Cassia abbreviata

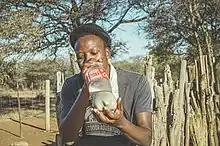
Drinking "monepenepe" in Botswana.

"Cassia abbreviata" is native to east, northeast, south, and west-central Africa; found in Botswana, the DRC, Kenya, Mozambique, Namibia, Somalia, South Africa (in the provinces of Limpopo and Mpumalanga), Eswatini, Tanzania, Zambia, and Zimbabwe.